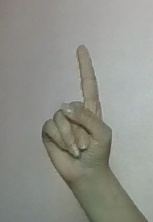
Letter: bb